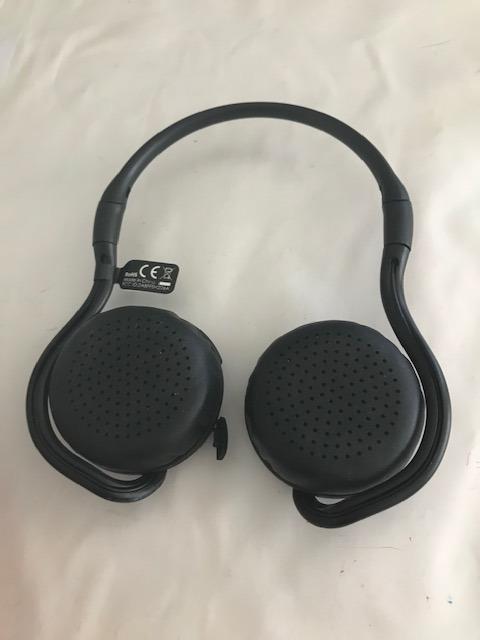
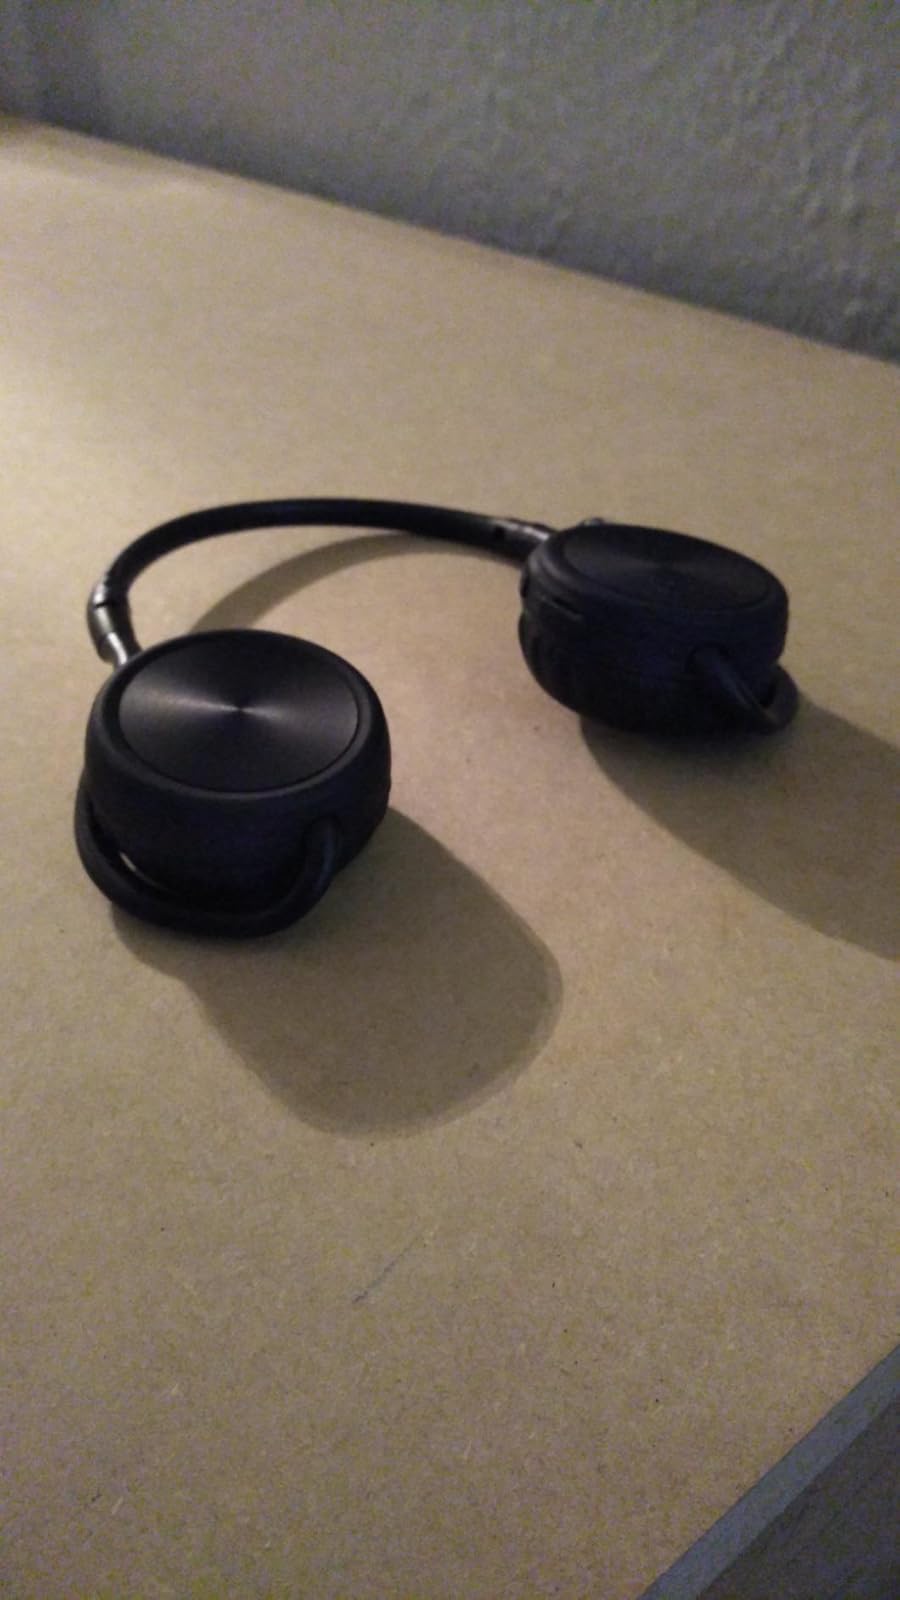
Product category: headphones
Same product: yes